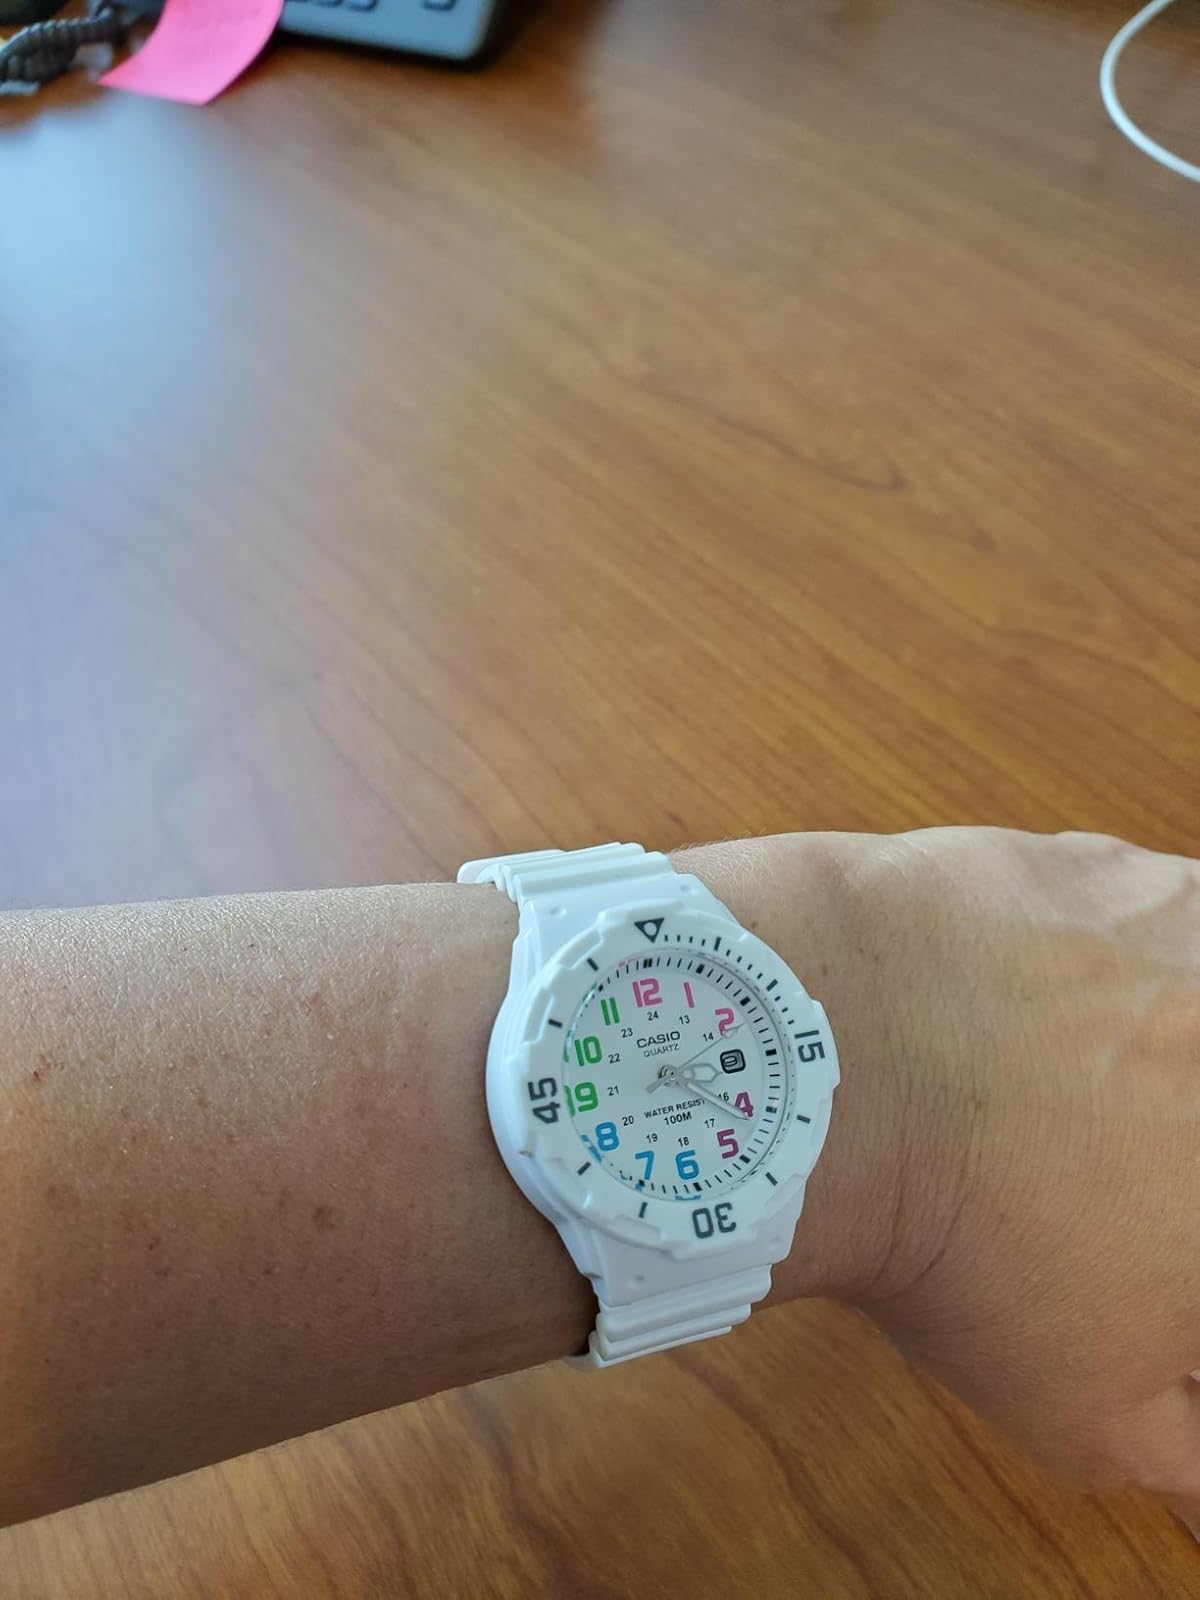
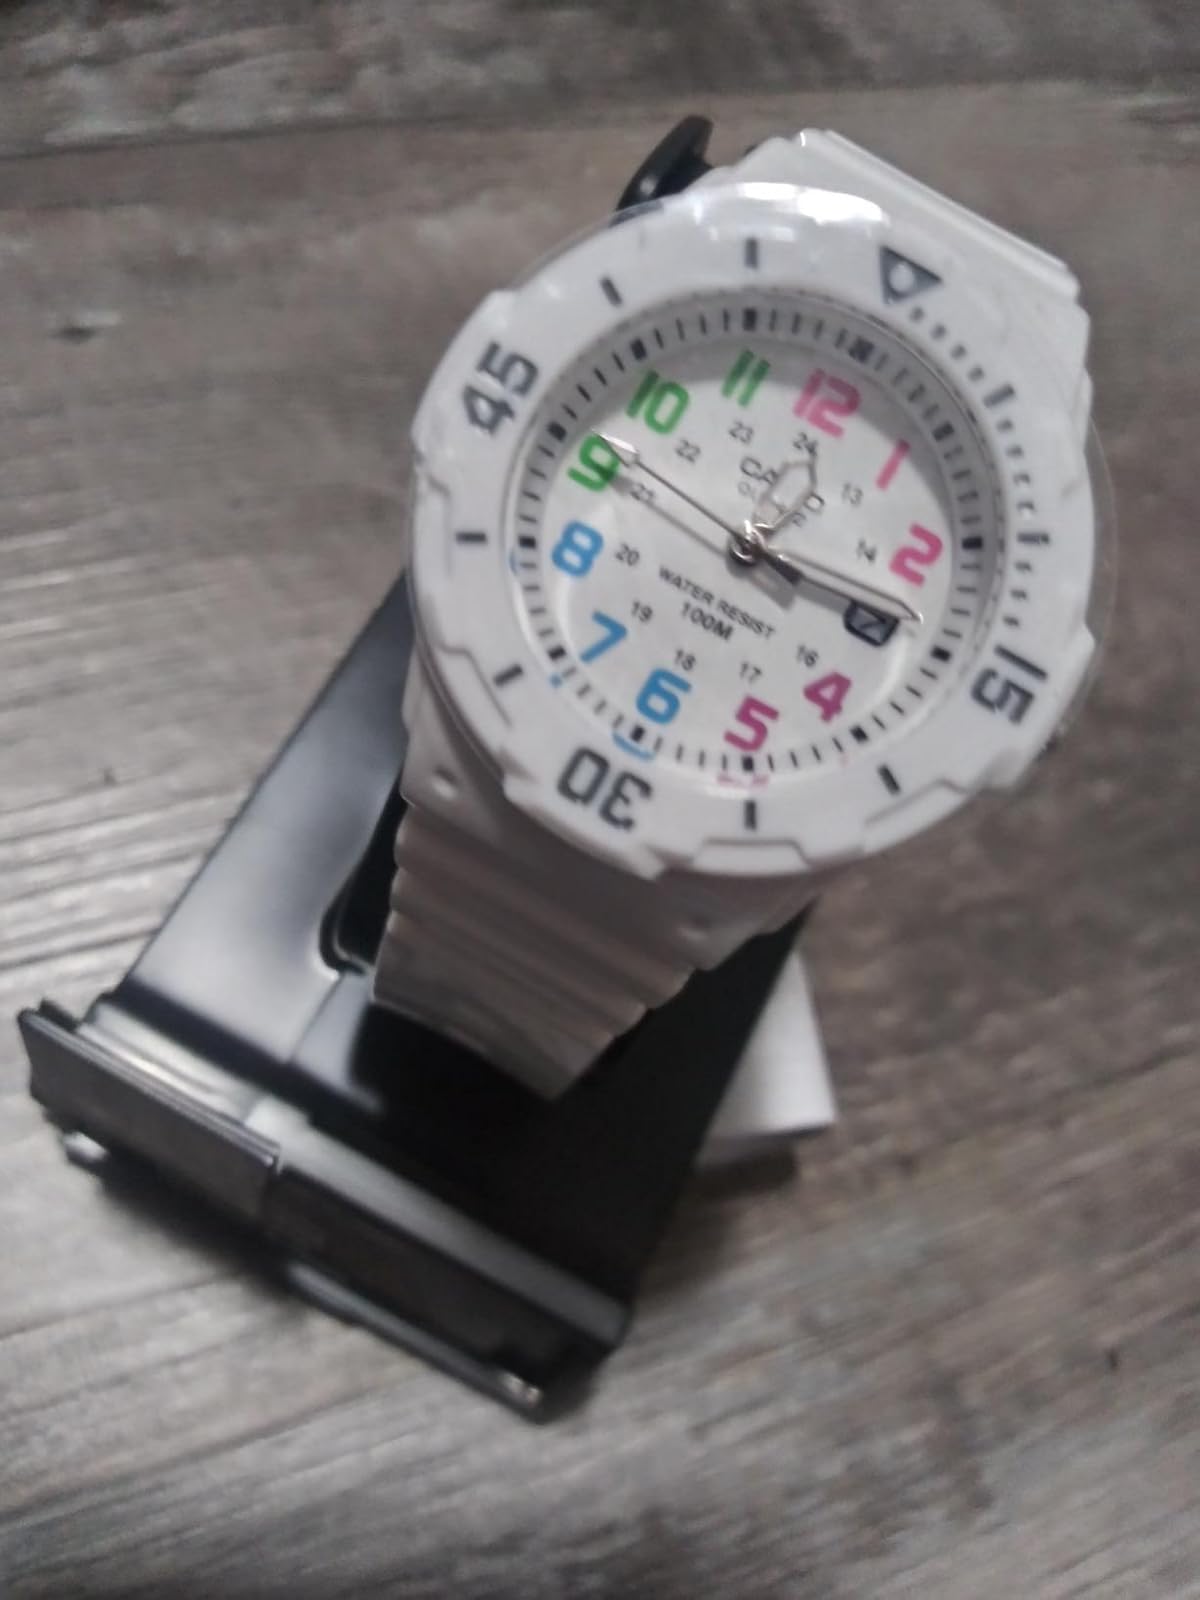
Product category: accessories_watch
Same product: yes